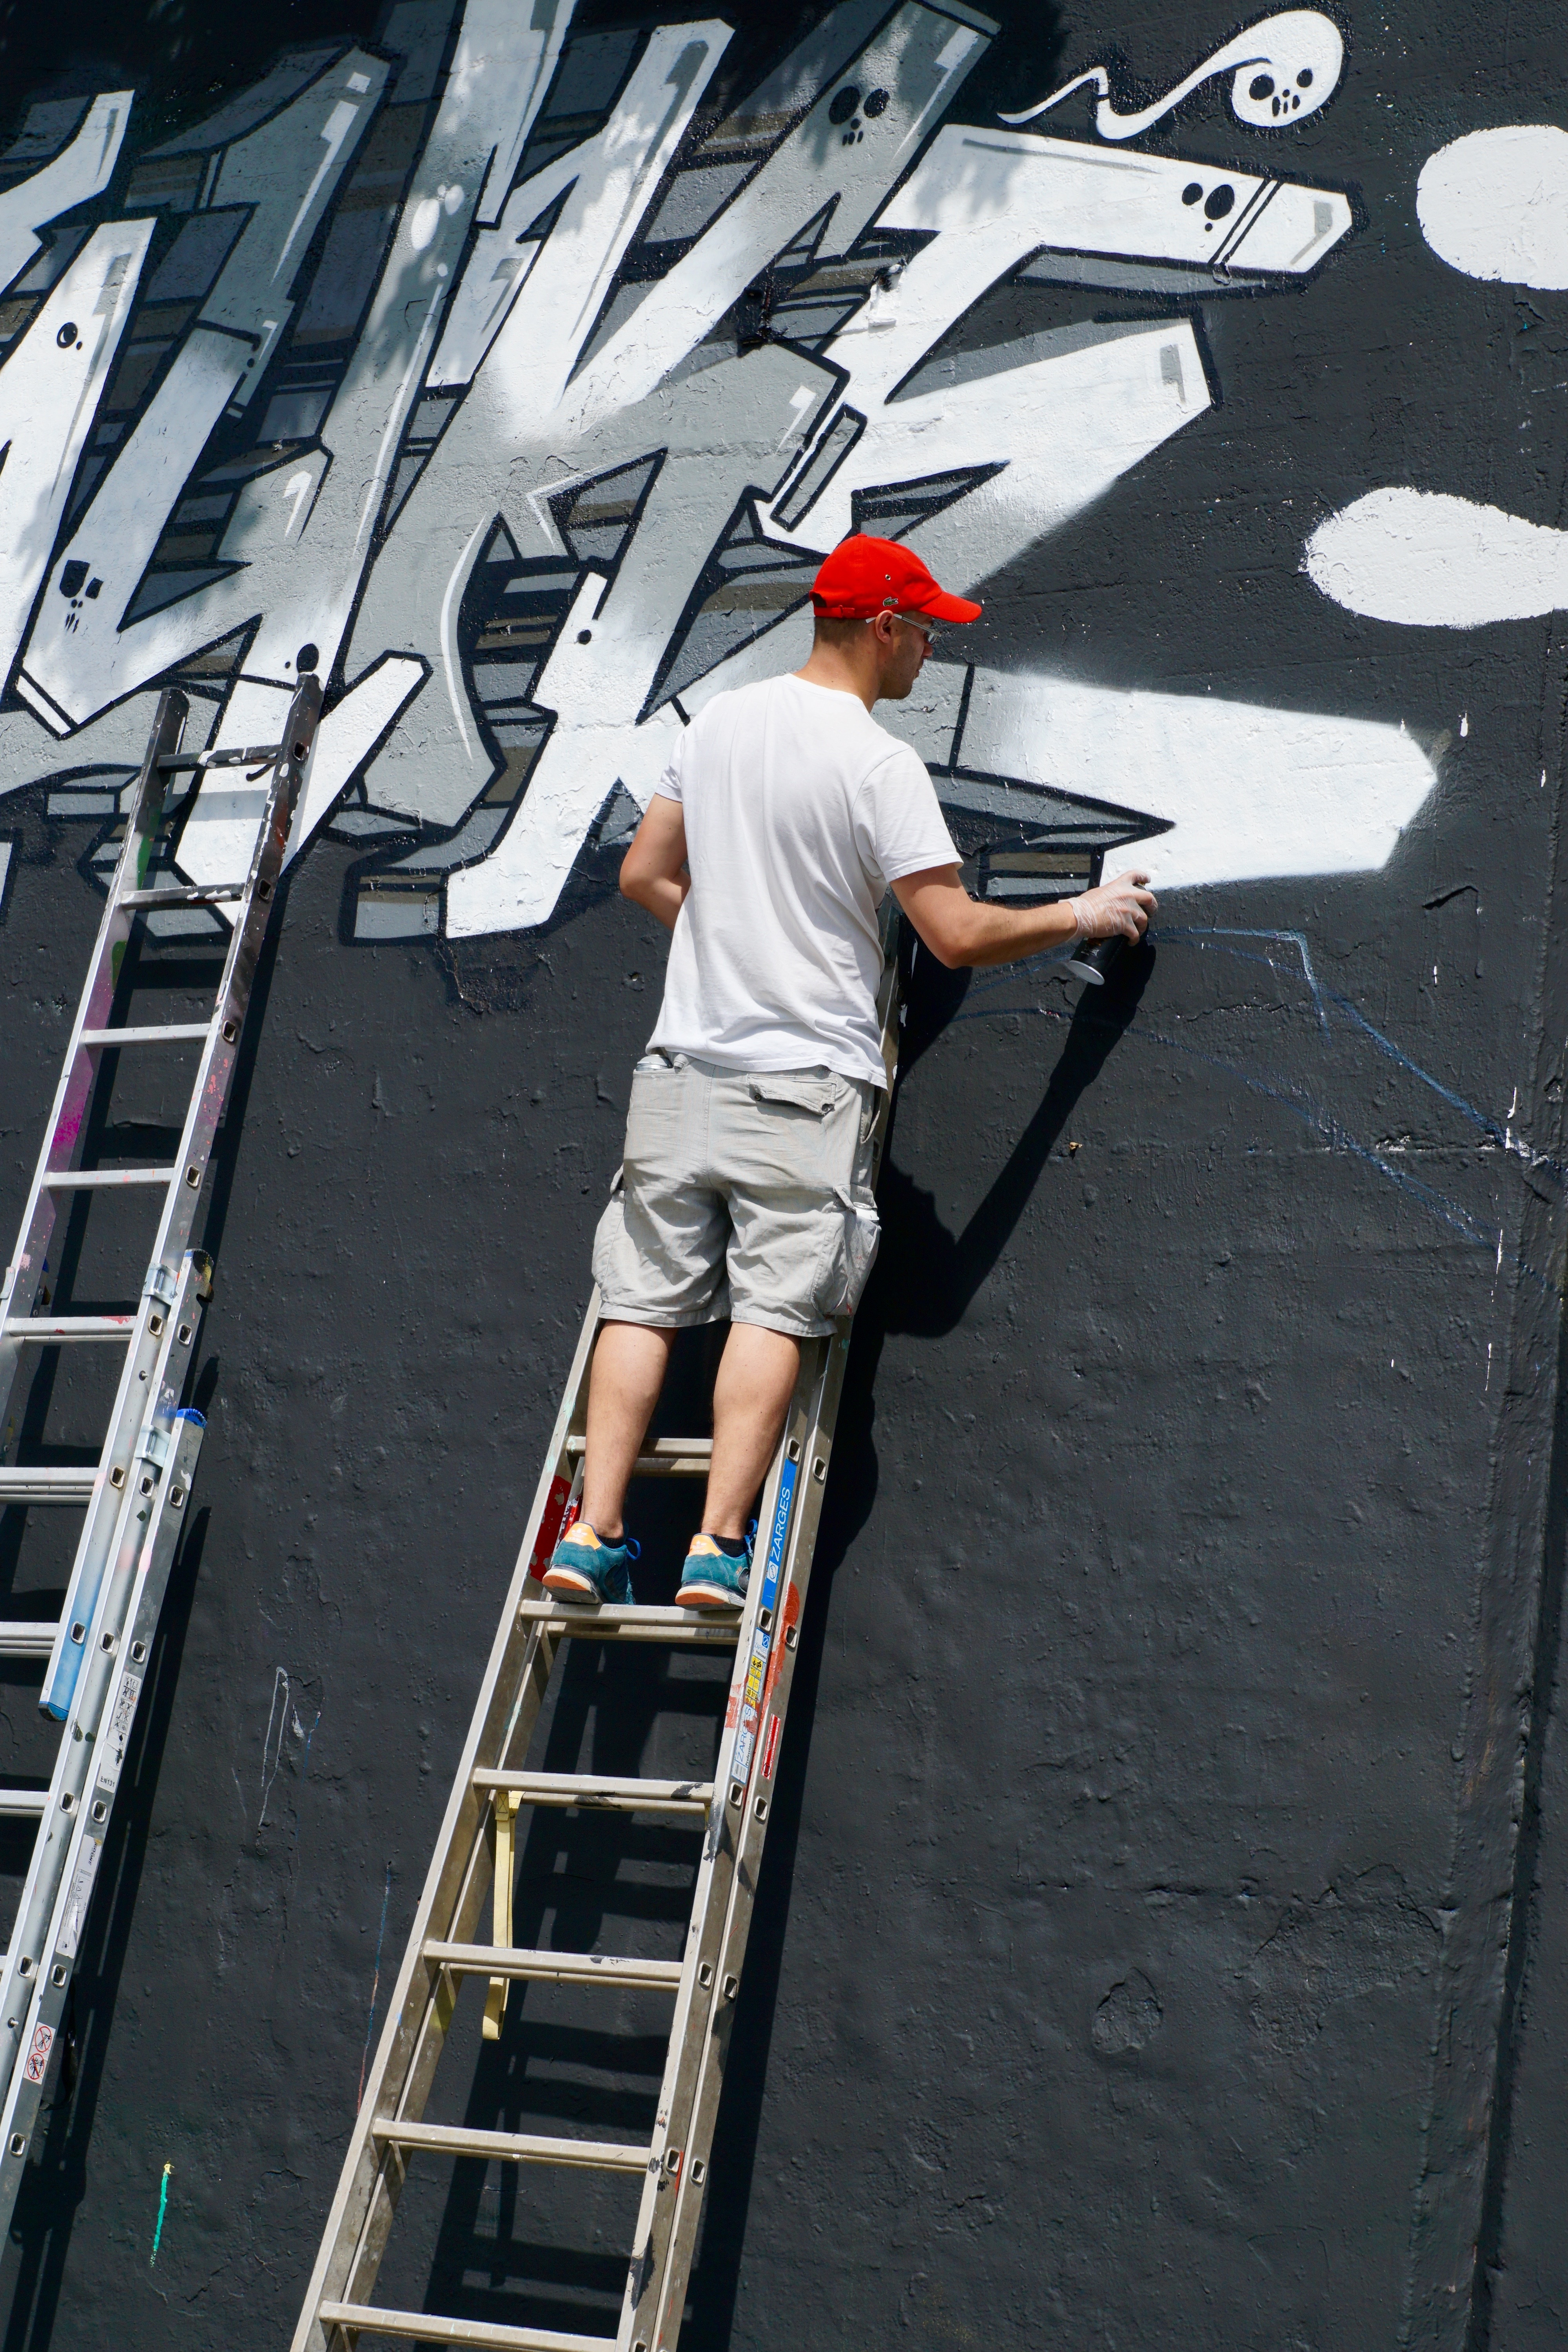
wall, red, black, graffiti, art, cap, photograph, artists, sprayer